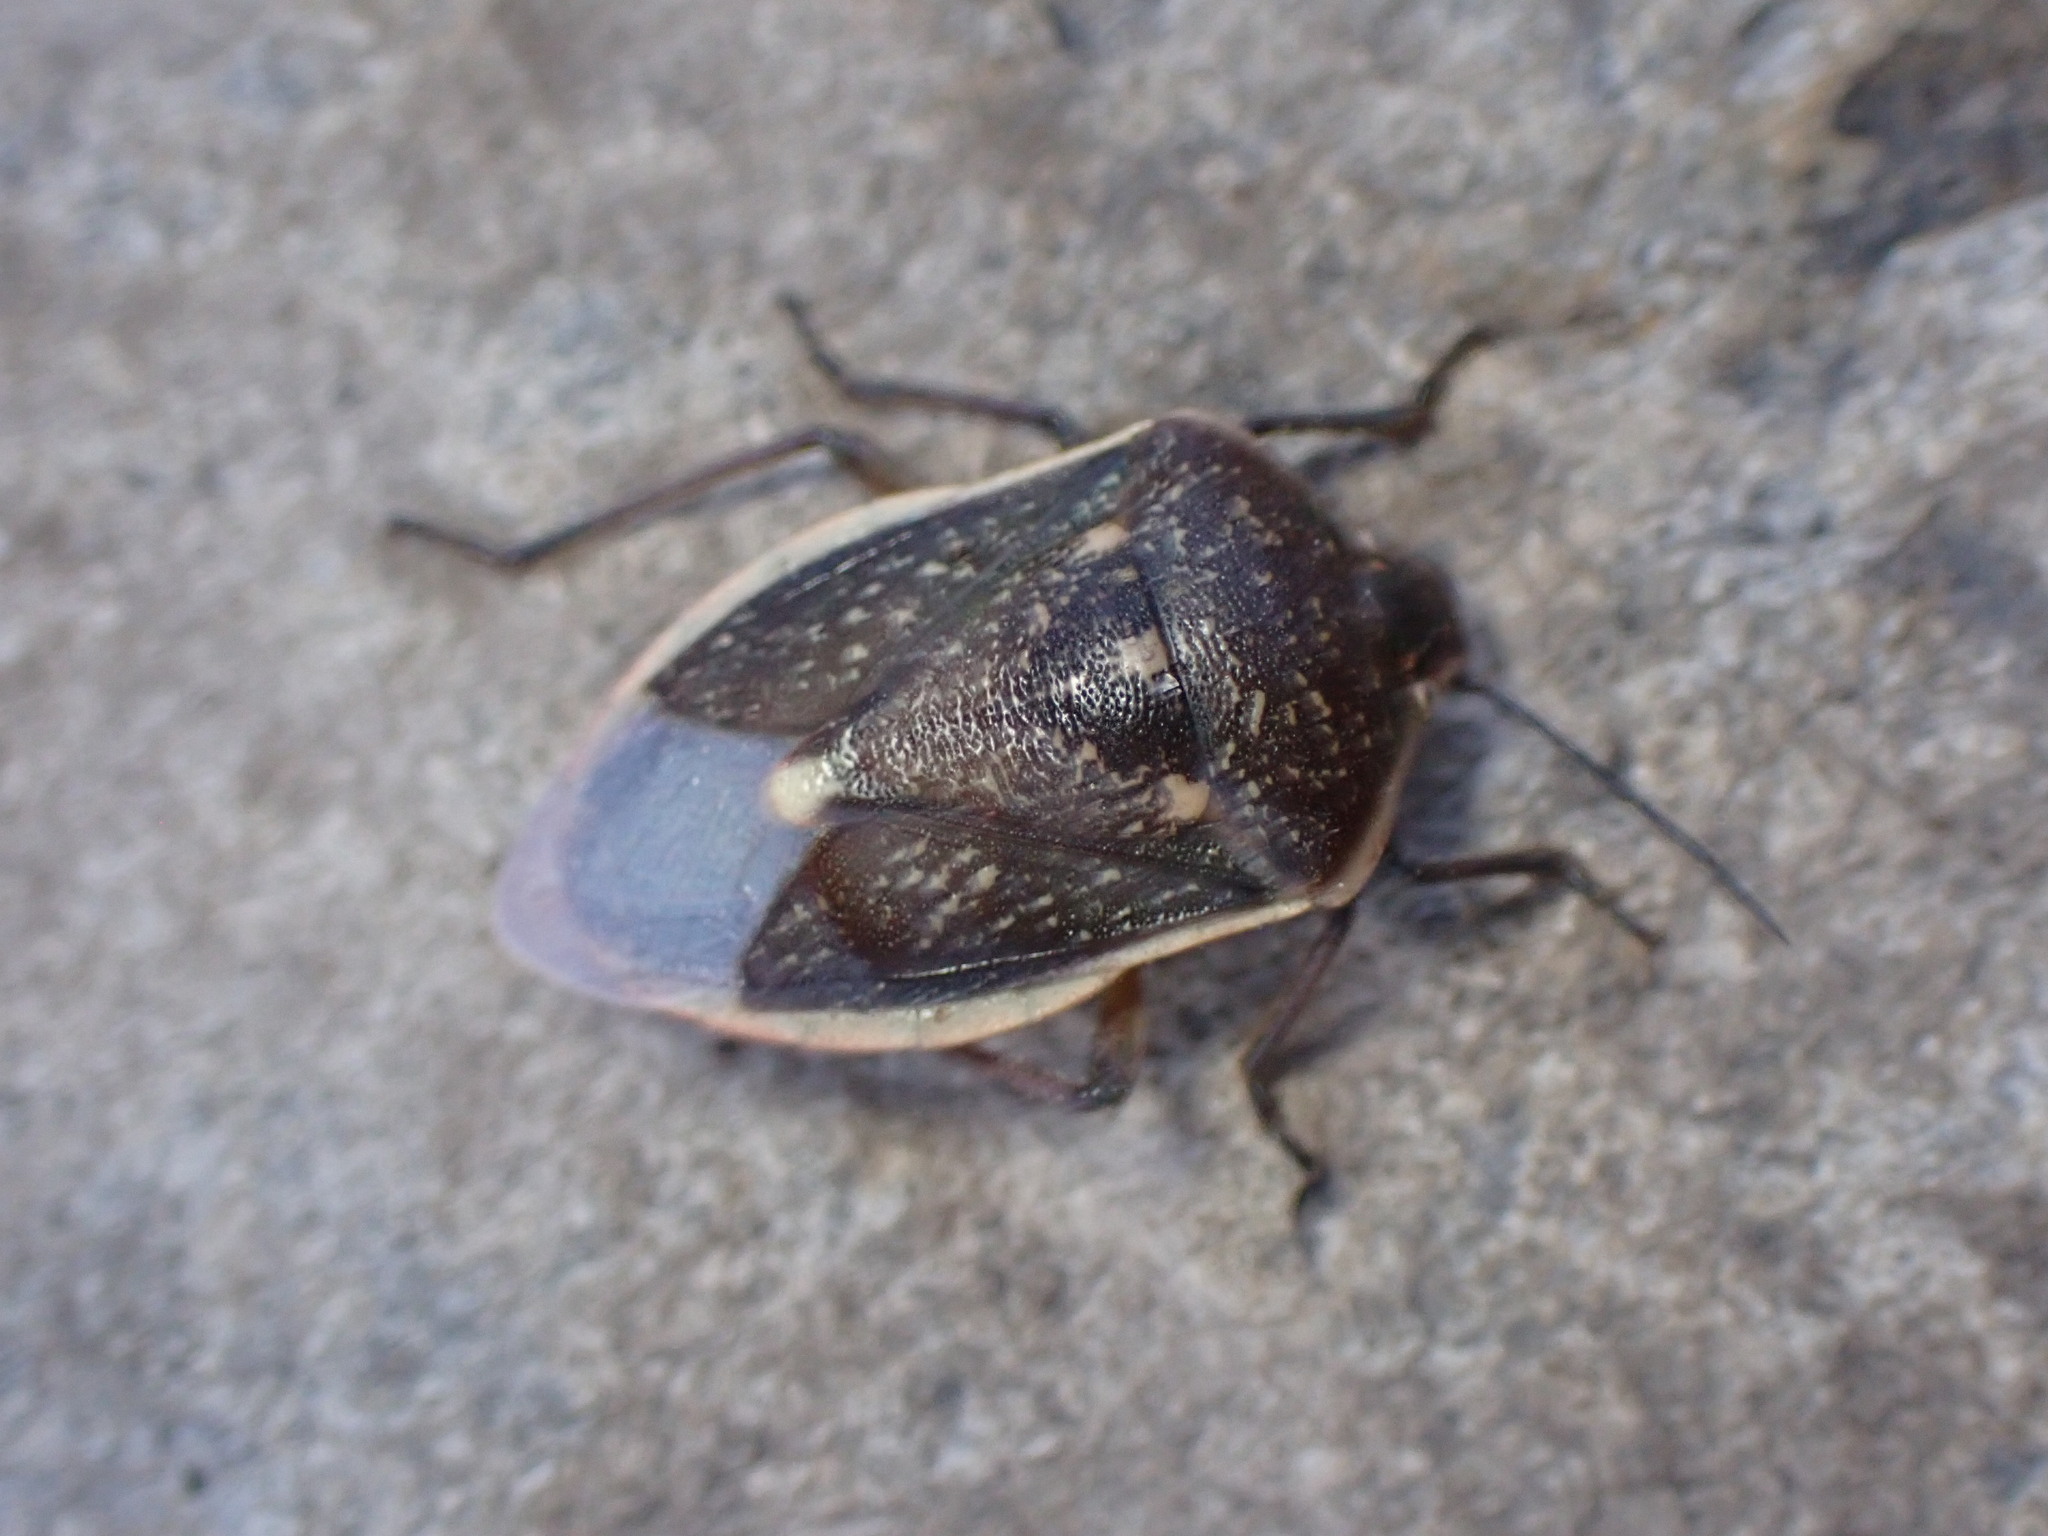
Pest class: stink_bug